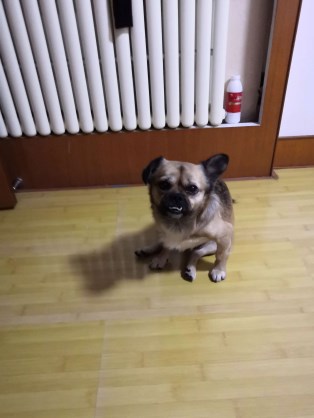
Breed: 3336-n000121-chinese_rural_dog